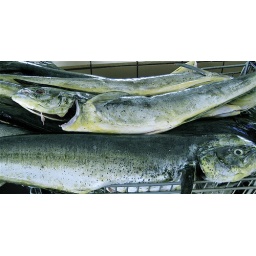
At the fish market in Bridgetown.